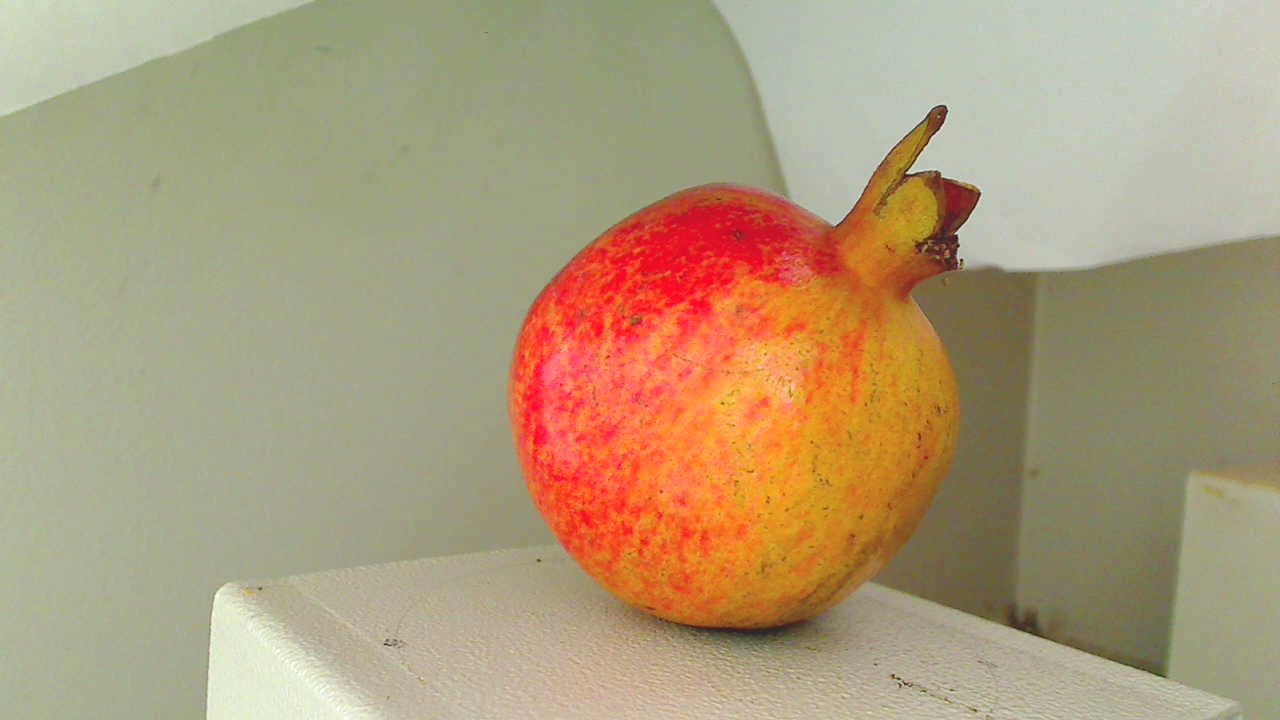
Grade: grade-3
Quality: quality-2